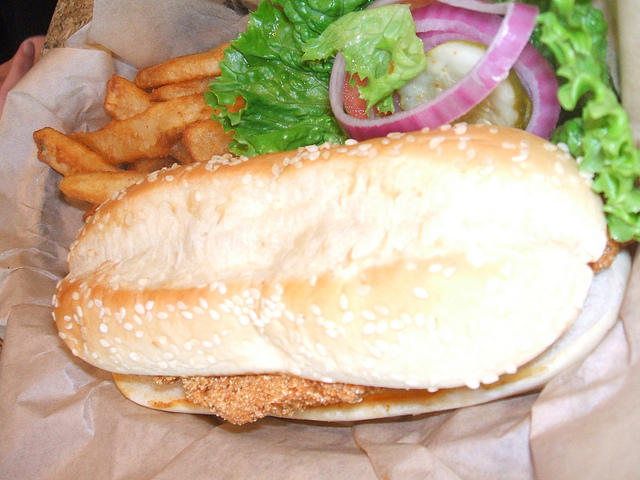
user: Given an image and a question. Answer the question in a short answer. Question: How are those fries seasoned? Short Answer:
assistant: salt